Are You Dave Gorman?

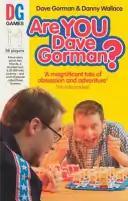

Are You Dave Gorman? is the title of a stage show by the British documentary comedian Dave Gorman and the book of the same name, co-written by Gorman and Danny Wallace. The BBC television series "The Dave Gorman Collection"—Gorman's first television show—was based on the show. The original show was created for the 2000 Edinburgh Festival Fringe. It was nominated for a Perrier award. An extended version of the show was taken to the West End, then to the Melbourne International Comedy Festival (where it was nominated for a Barry Award), the HBO US Comedy Arts Festival in Aspen, Colorado (where it won the Jury Award for Best One Person Show) and finally to New York where it ran for more than three months and was named Best Comedy Show of 2001 by "Time Out" New York.